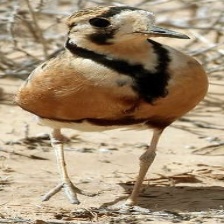
Species: INLAND DOTTEREL
Scientific name: CHARADRIUS AUSTRALIS